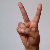
The image shows a hand gesture representing the letter 'V' in Indian Sign Language.